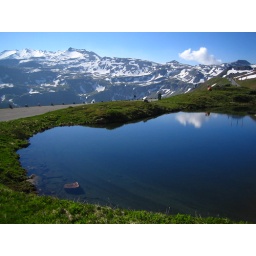
clear water in tiny lake &amp;quot;Fuscher Lacke&amp;quot; in the Austrian Alps on 2262m high